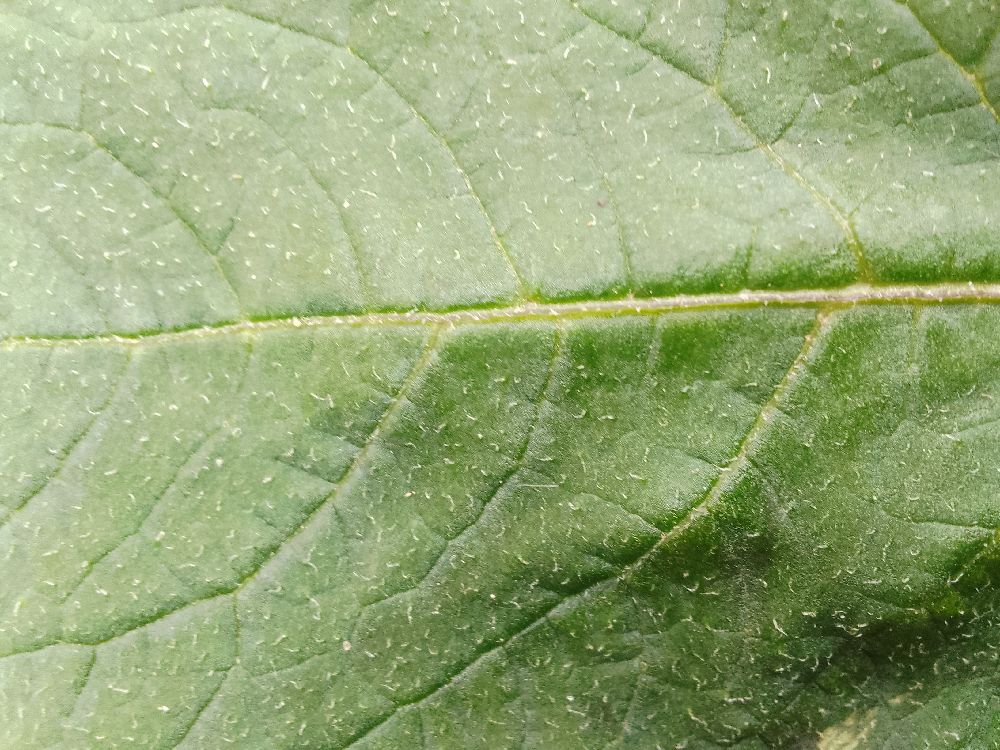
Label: Healthy